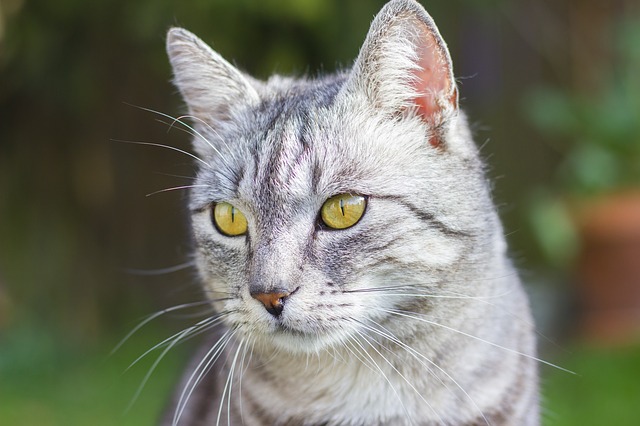
Label: gatto